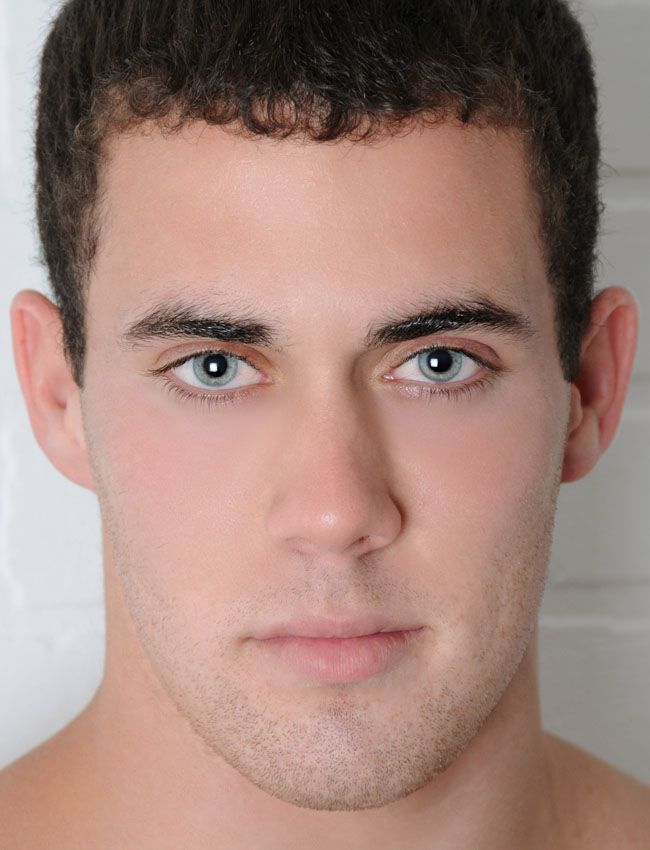
Portrait style: Real Portrait